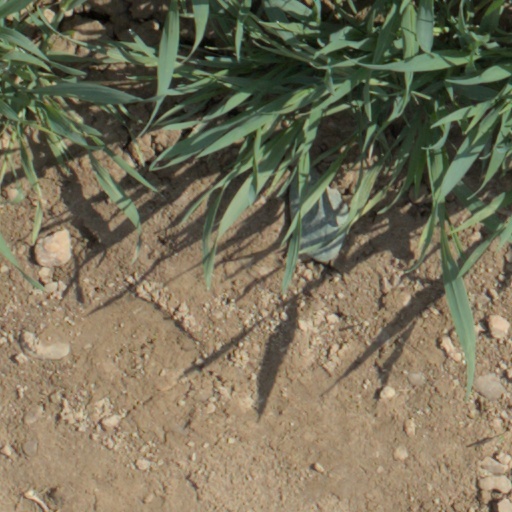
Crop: wheat